WrestleMania 31

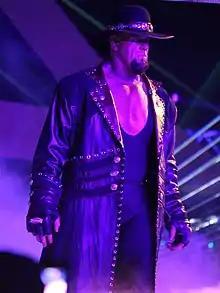
The Undertaker wrestled Bray Wyatt at WrestleMania in his first appearance since losing to Brock Lesnar at the previous year's event.

At Fastlane, Rusev defeated John Cena to retain the United States Championship after hitting Cena with a low blow (while the referee was distracted with Lana) and making him pass out to the "Accolade" submission hold. In the following weeks, Cena challenged Rusev to a rematch, which Rusev declined. On the March 2 episode of "Raw", Stephanie McMahon decreed that Cena would not compete at WrestleMania unless Rusev agreed to a match. On the March 9 episode of "Raw", after Rusev defeated Curtis Axel, Rusev made several insulting remarks towards the US, drawing the ire of Cena. Following the insults, Cena went into the ring and placed Rusev in the "STF" submission hold until Rusev passed out. Cena then picked up a bottle of water, used it to revive Rusev and then placed him into the "STF" again. Although Rusev submitted, Cena refused to break the hold until Lana granted Cena a title rematch at WrestleMania on Rusev's behalf.